Saint-Pardoux-les-Cards

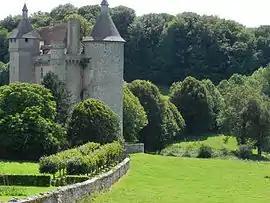
Chateau of Villemonteix

Saint-Pardoux-les-Cards is a commune in the Creuse department in central France.